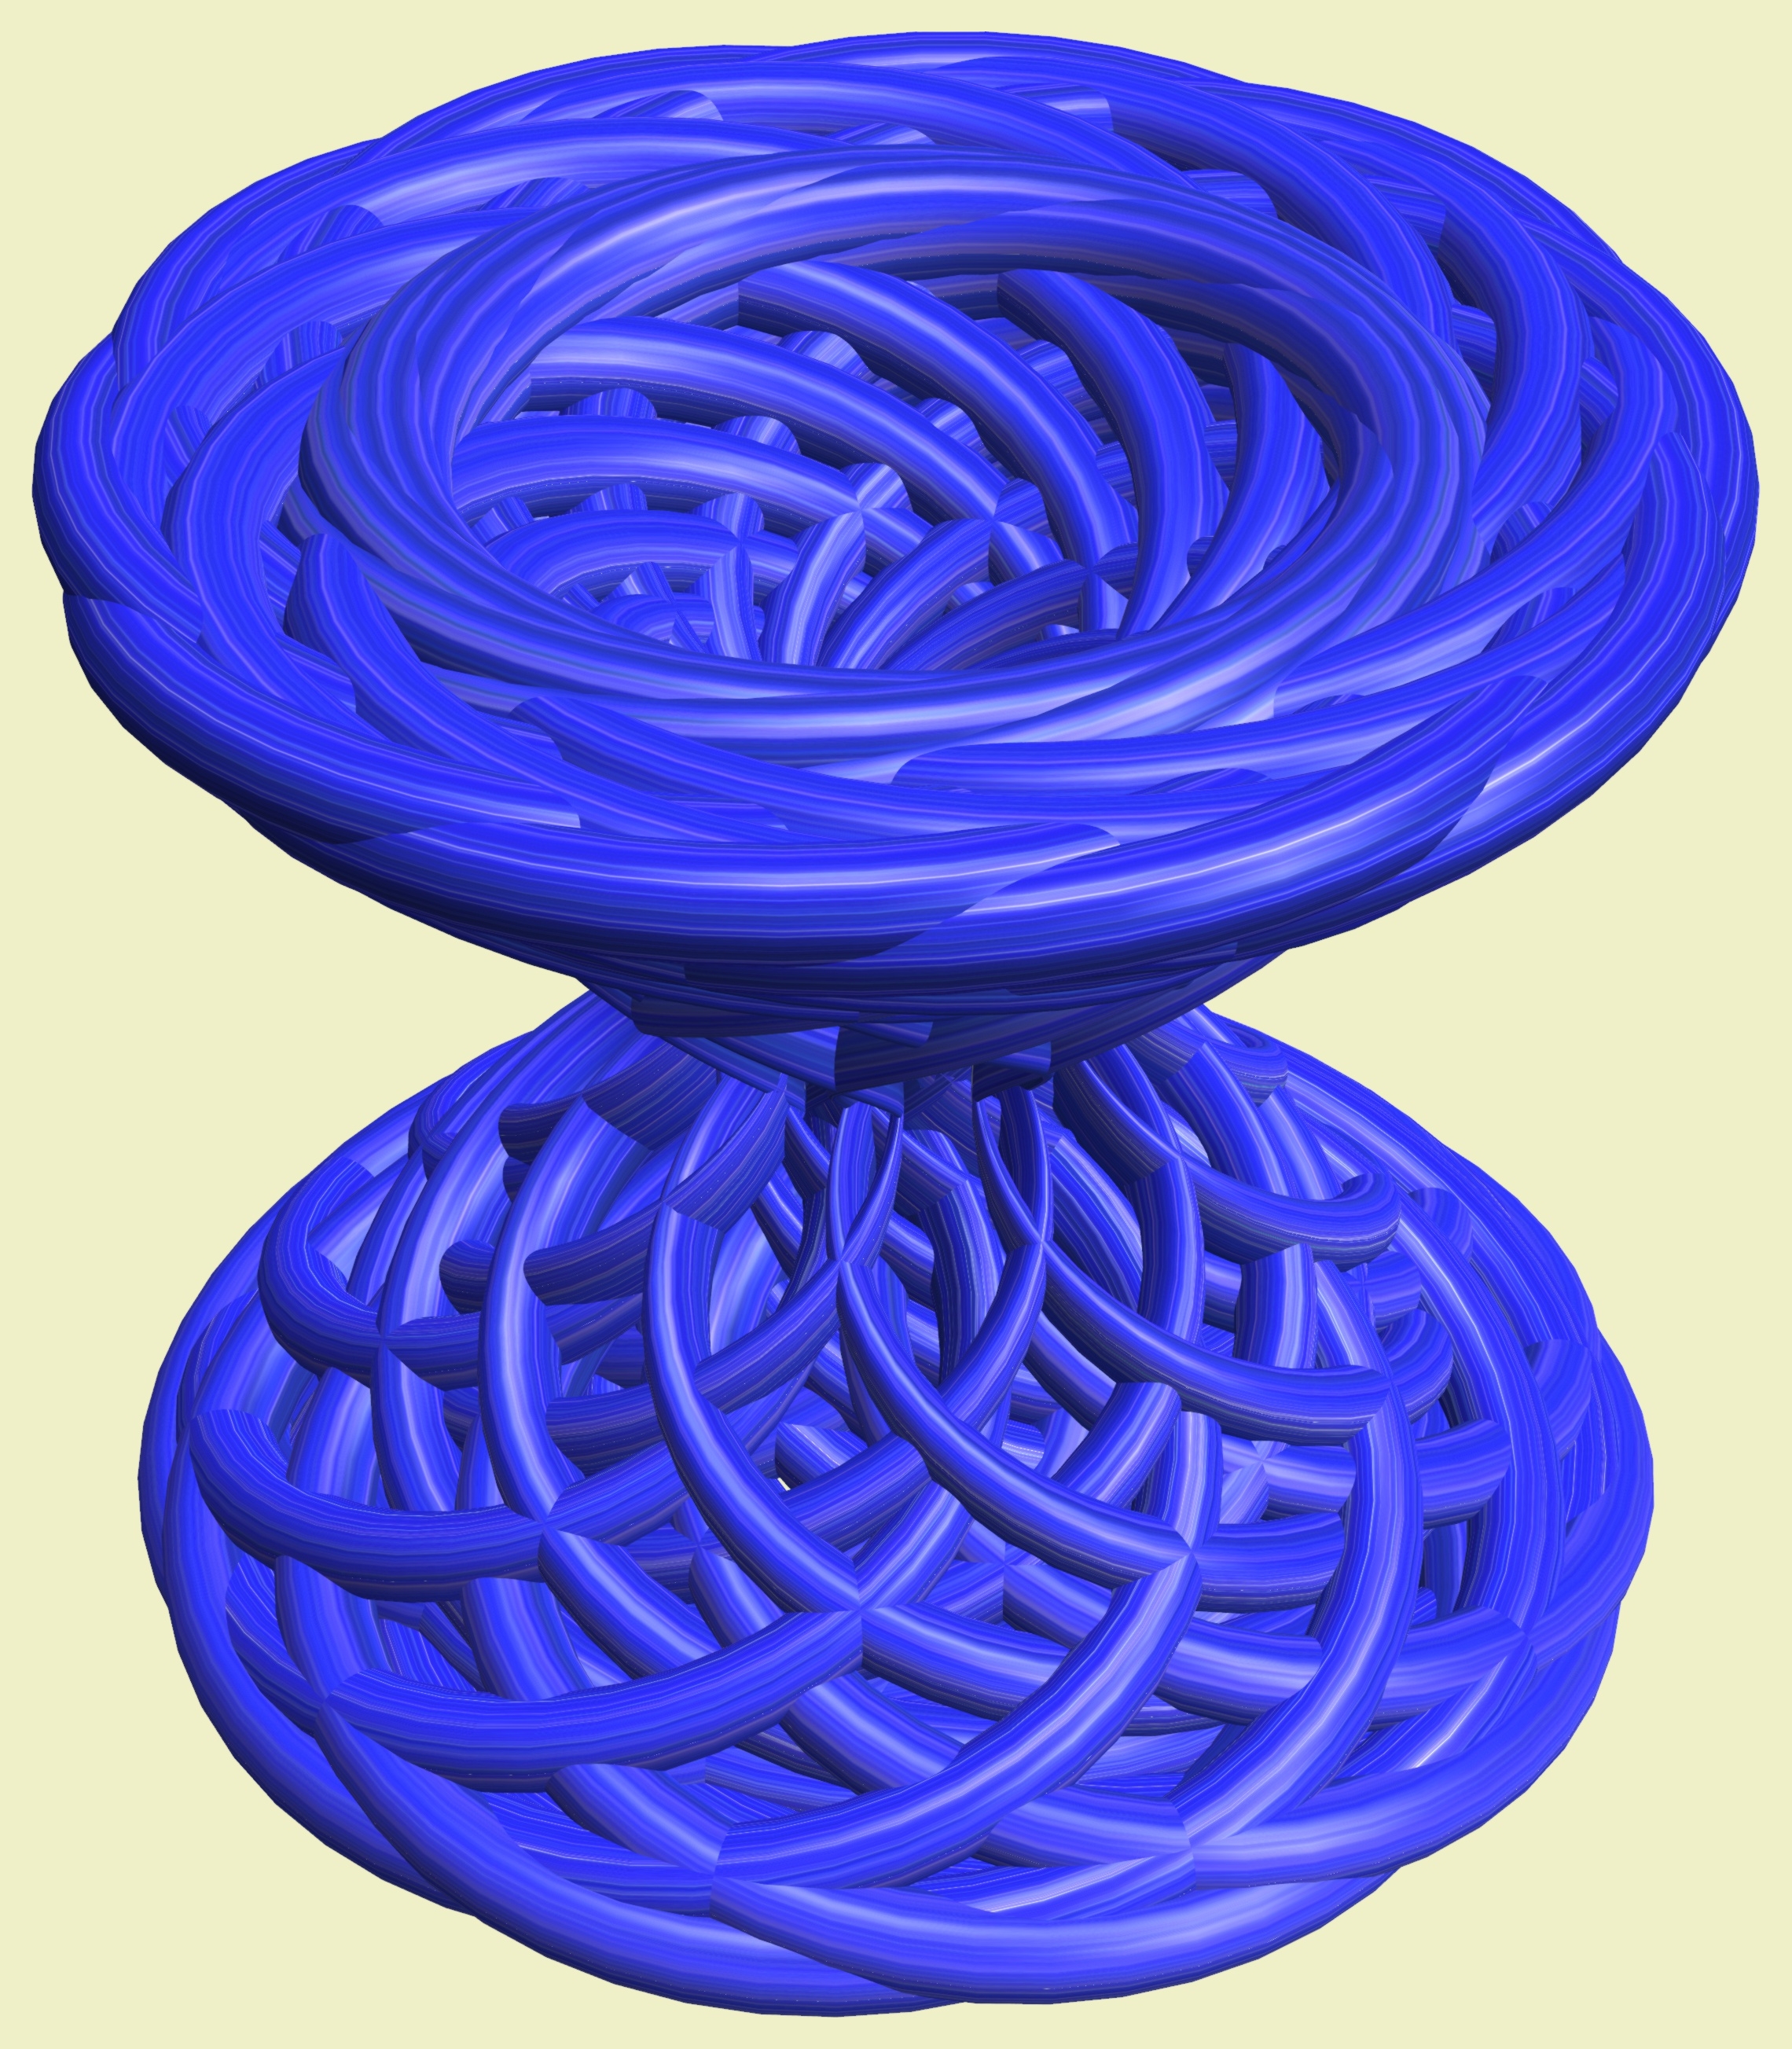
structure, texture, spiral, flower, purple, petal, pattern, geometry, blue, circle, sculpture, design, symmetry, mesh, 3d, graphic, shape, torus, mathematica, cg, parametricplot3d, code, program, algorithm, mapping, geometricsculpture, lissajous, cobalt blue